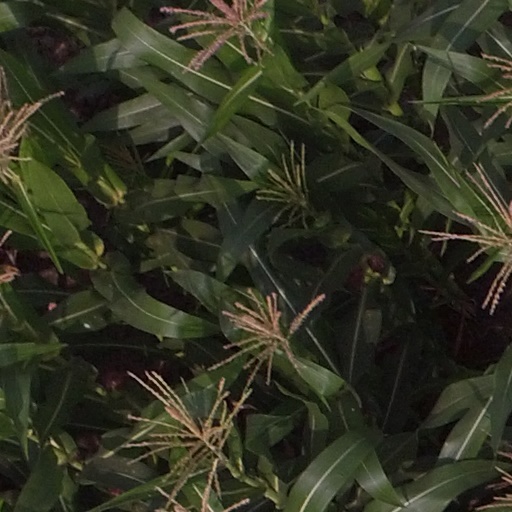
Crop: maize; corn